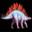
Label: dinosaur